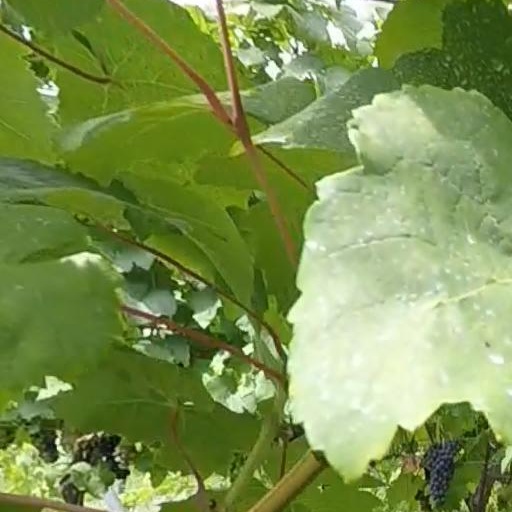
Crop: grape